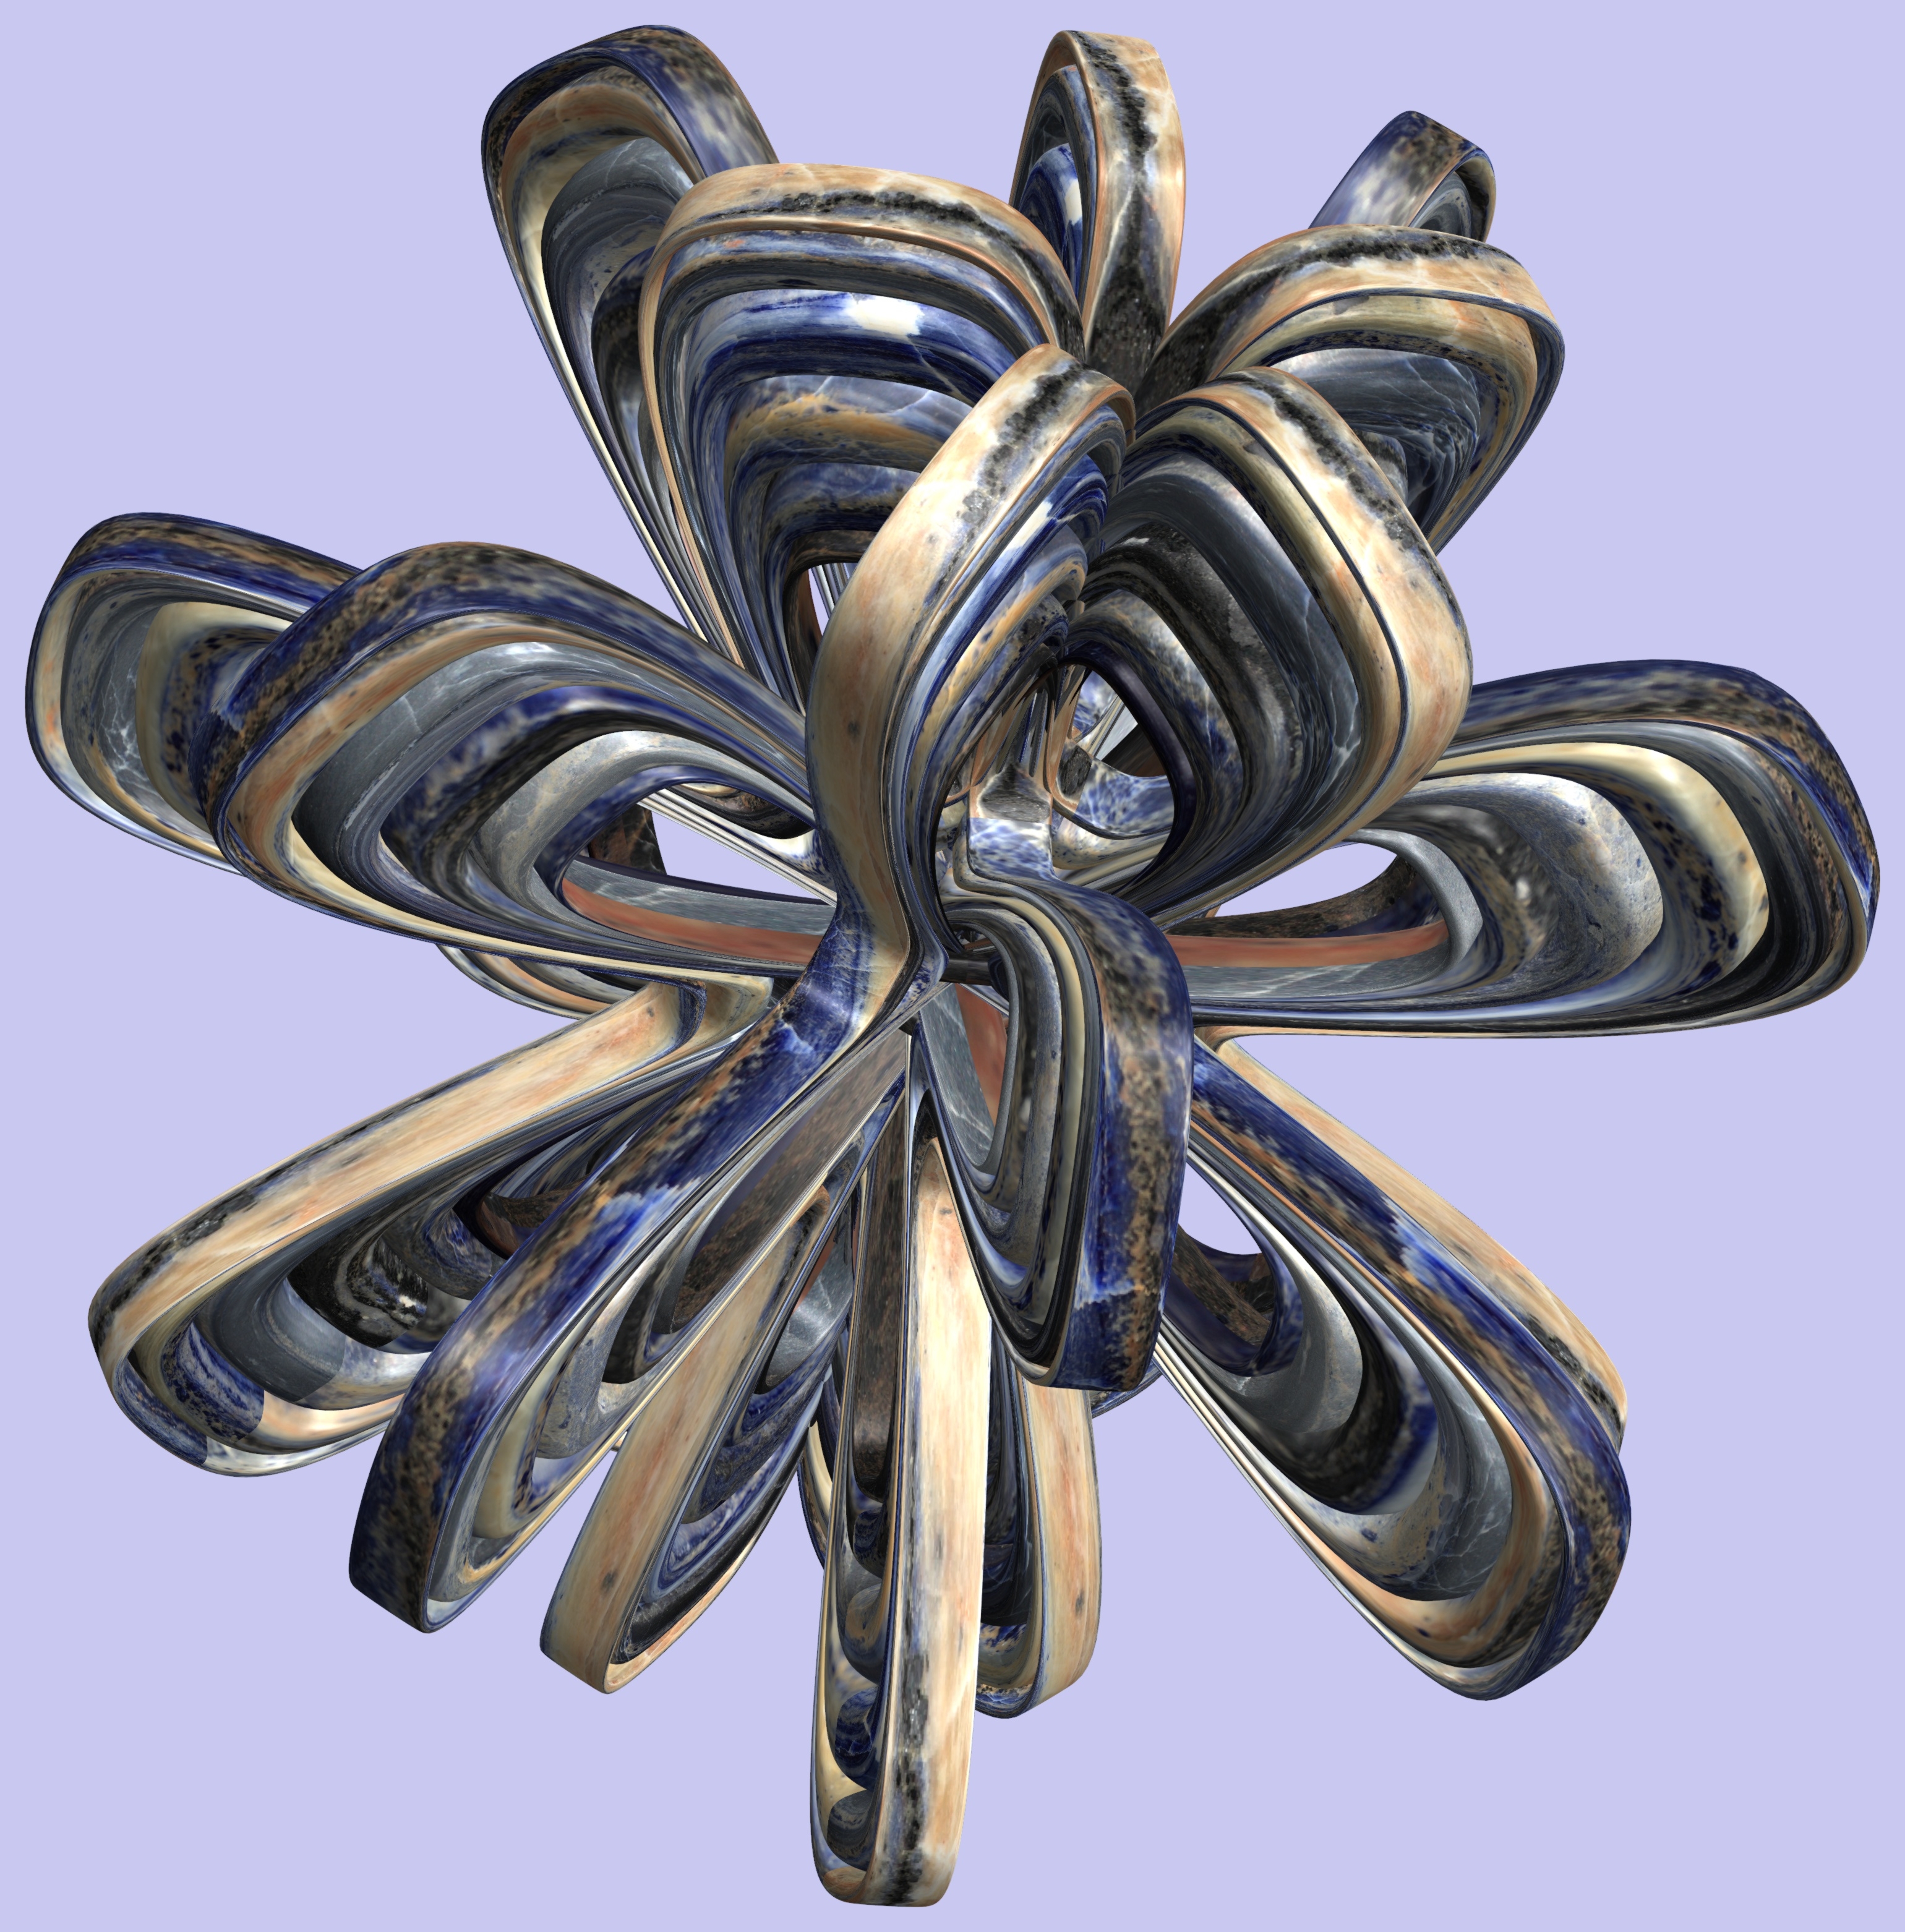
abstract, structure, texture, pattern, geometry, metal, material, jewellery, sculpture, design, symmetry, 3d, graphic, shape, torus, mathematica, cg, parametricplot3d, code, program, algorithm, mapping, geometricsculpture, brooch, fashion accessory